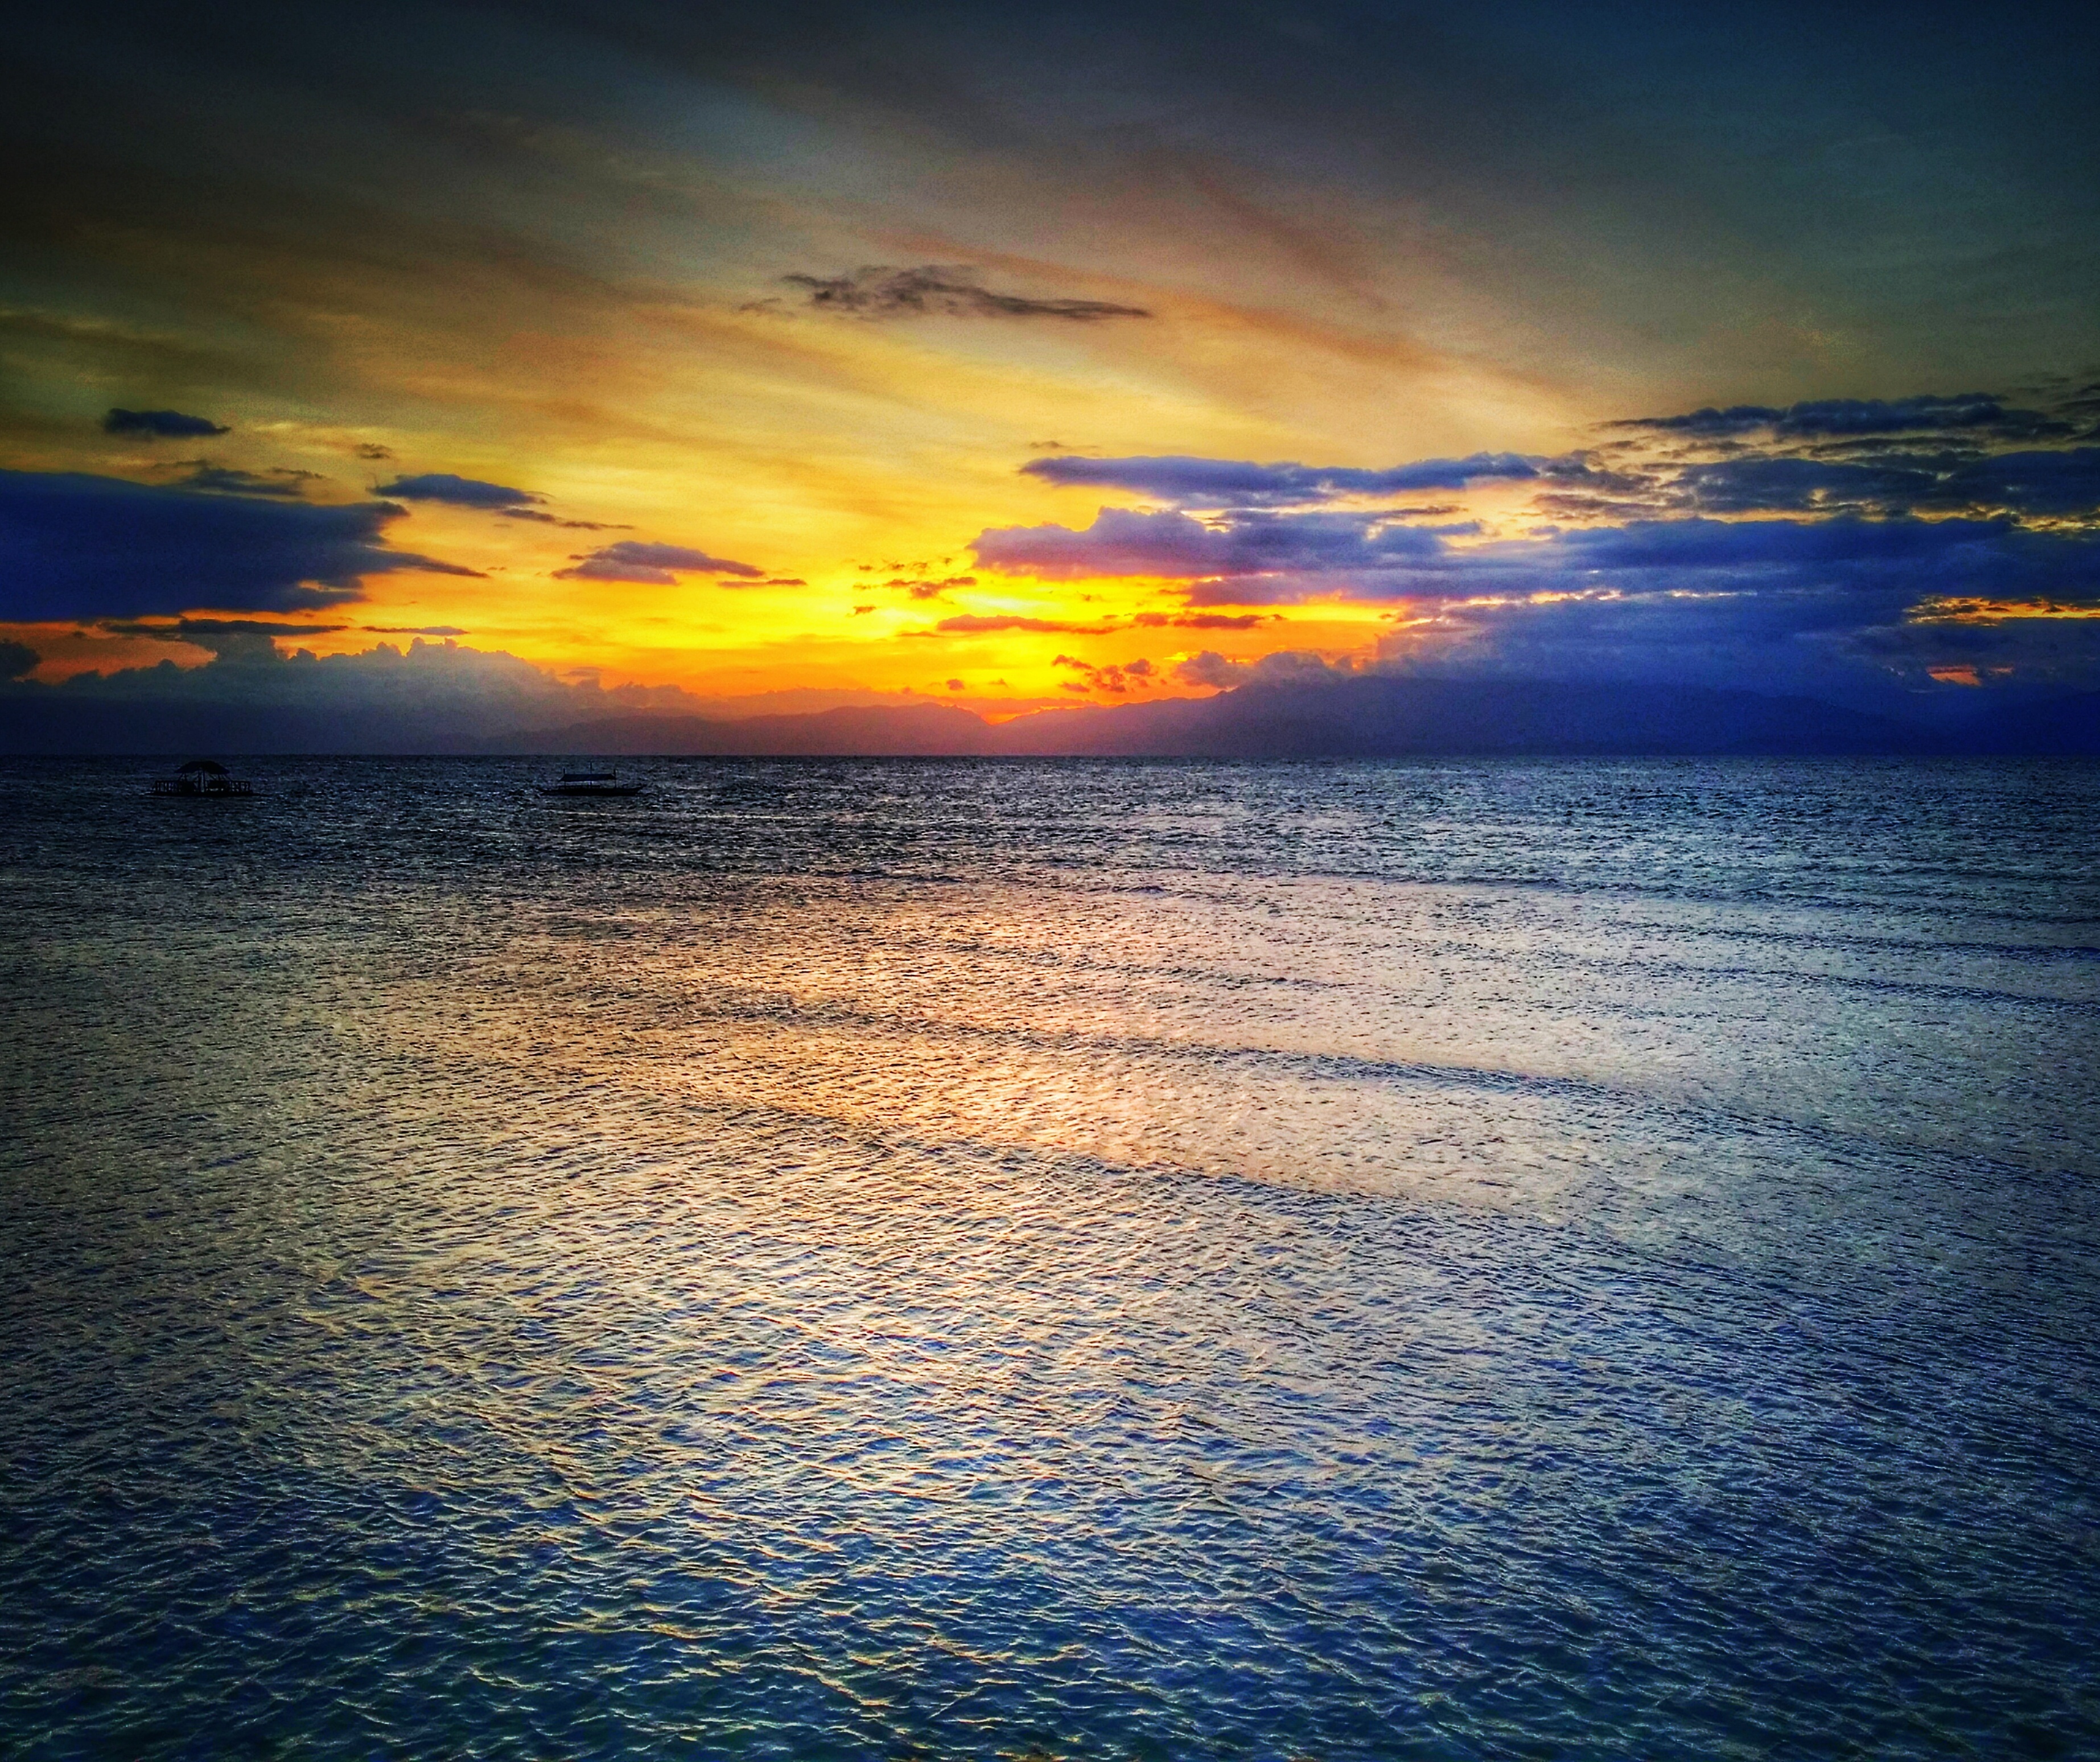
beach, sea, coast, water, ocean, horizon, cloud, sky, sun, sunrise, sunset, sunlight, morning, shore, wave, dawn, atmosphere, dusk, evening, reflection, asia, philippines, cebu, afterglow, wind wave, clouds sunset, moalboal